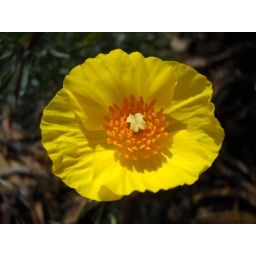
Happy sunshine yellow poppy in a flower bed at work. 9/3